Soldiers in Revolt: GI Resistance During the Vietnam War

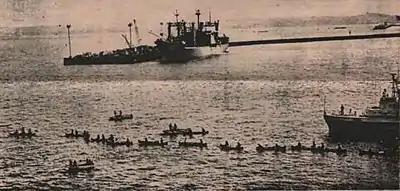
Canoes and small boats attempting to blockade the USS "Nitro" as it departed for Vietnam.

These efforts sparked a larger fleet-wide campaign which became known as the Stop Our Ship movement. Taking inspiration from the efforts around the "Constellation", twelve sailors met on board the aircraft carrier "USS Coral Sea" in September 1971 and "decided to initiate a similar SOS movement aboard their own ship." They began circulating an antiwar petition, which was rapidly gathering signatures until it was confiscated by the ship's executive officer. Undaunted the sailors reprinted and recirculated the petition gaining about 1,200 signaturesa quarter of the ship's crew. The carrier was ported in the San Francisco Bay Area, and as the news spread about these activities on the carrier, large numbers of civilian activists began to support the antiwar sailors. On two separated days in November, over 1,000 demonstrators gathered at the main gate of the Alameda Naval Station to show support. When the ship sailed, 35 sailors refused to go. The "Coral Sea's" troubles didn't stop there, when it arrived in Honolulu, about fifty crewmembers met with the cast of the FTA Show, the antiwar road show led by Jane Fonda, and several hundred attended the sold-out show. When the ship left Honolulu en route to Vietnam, another 53 sailors were missing.